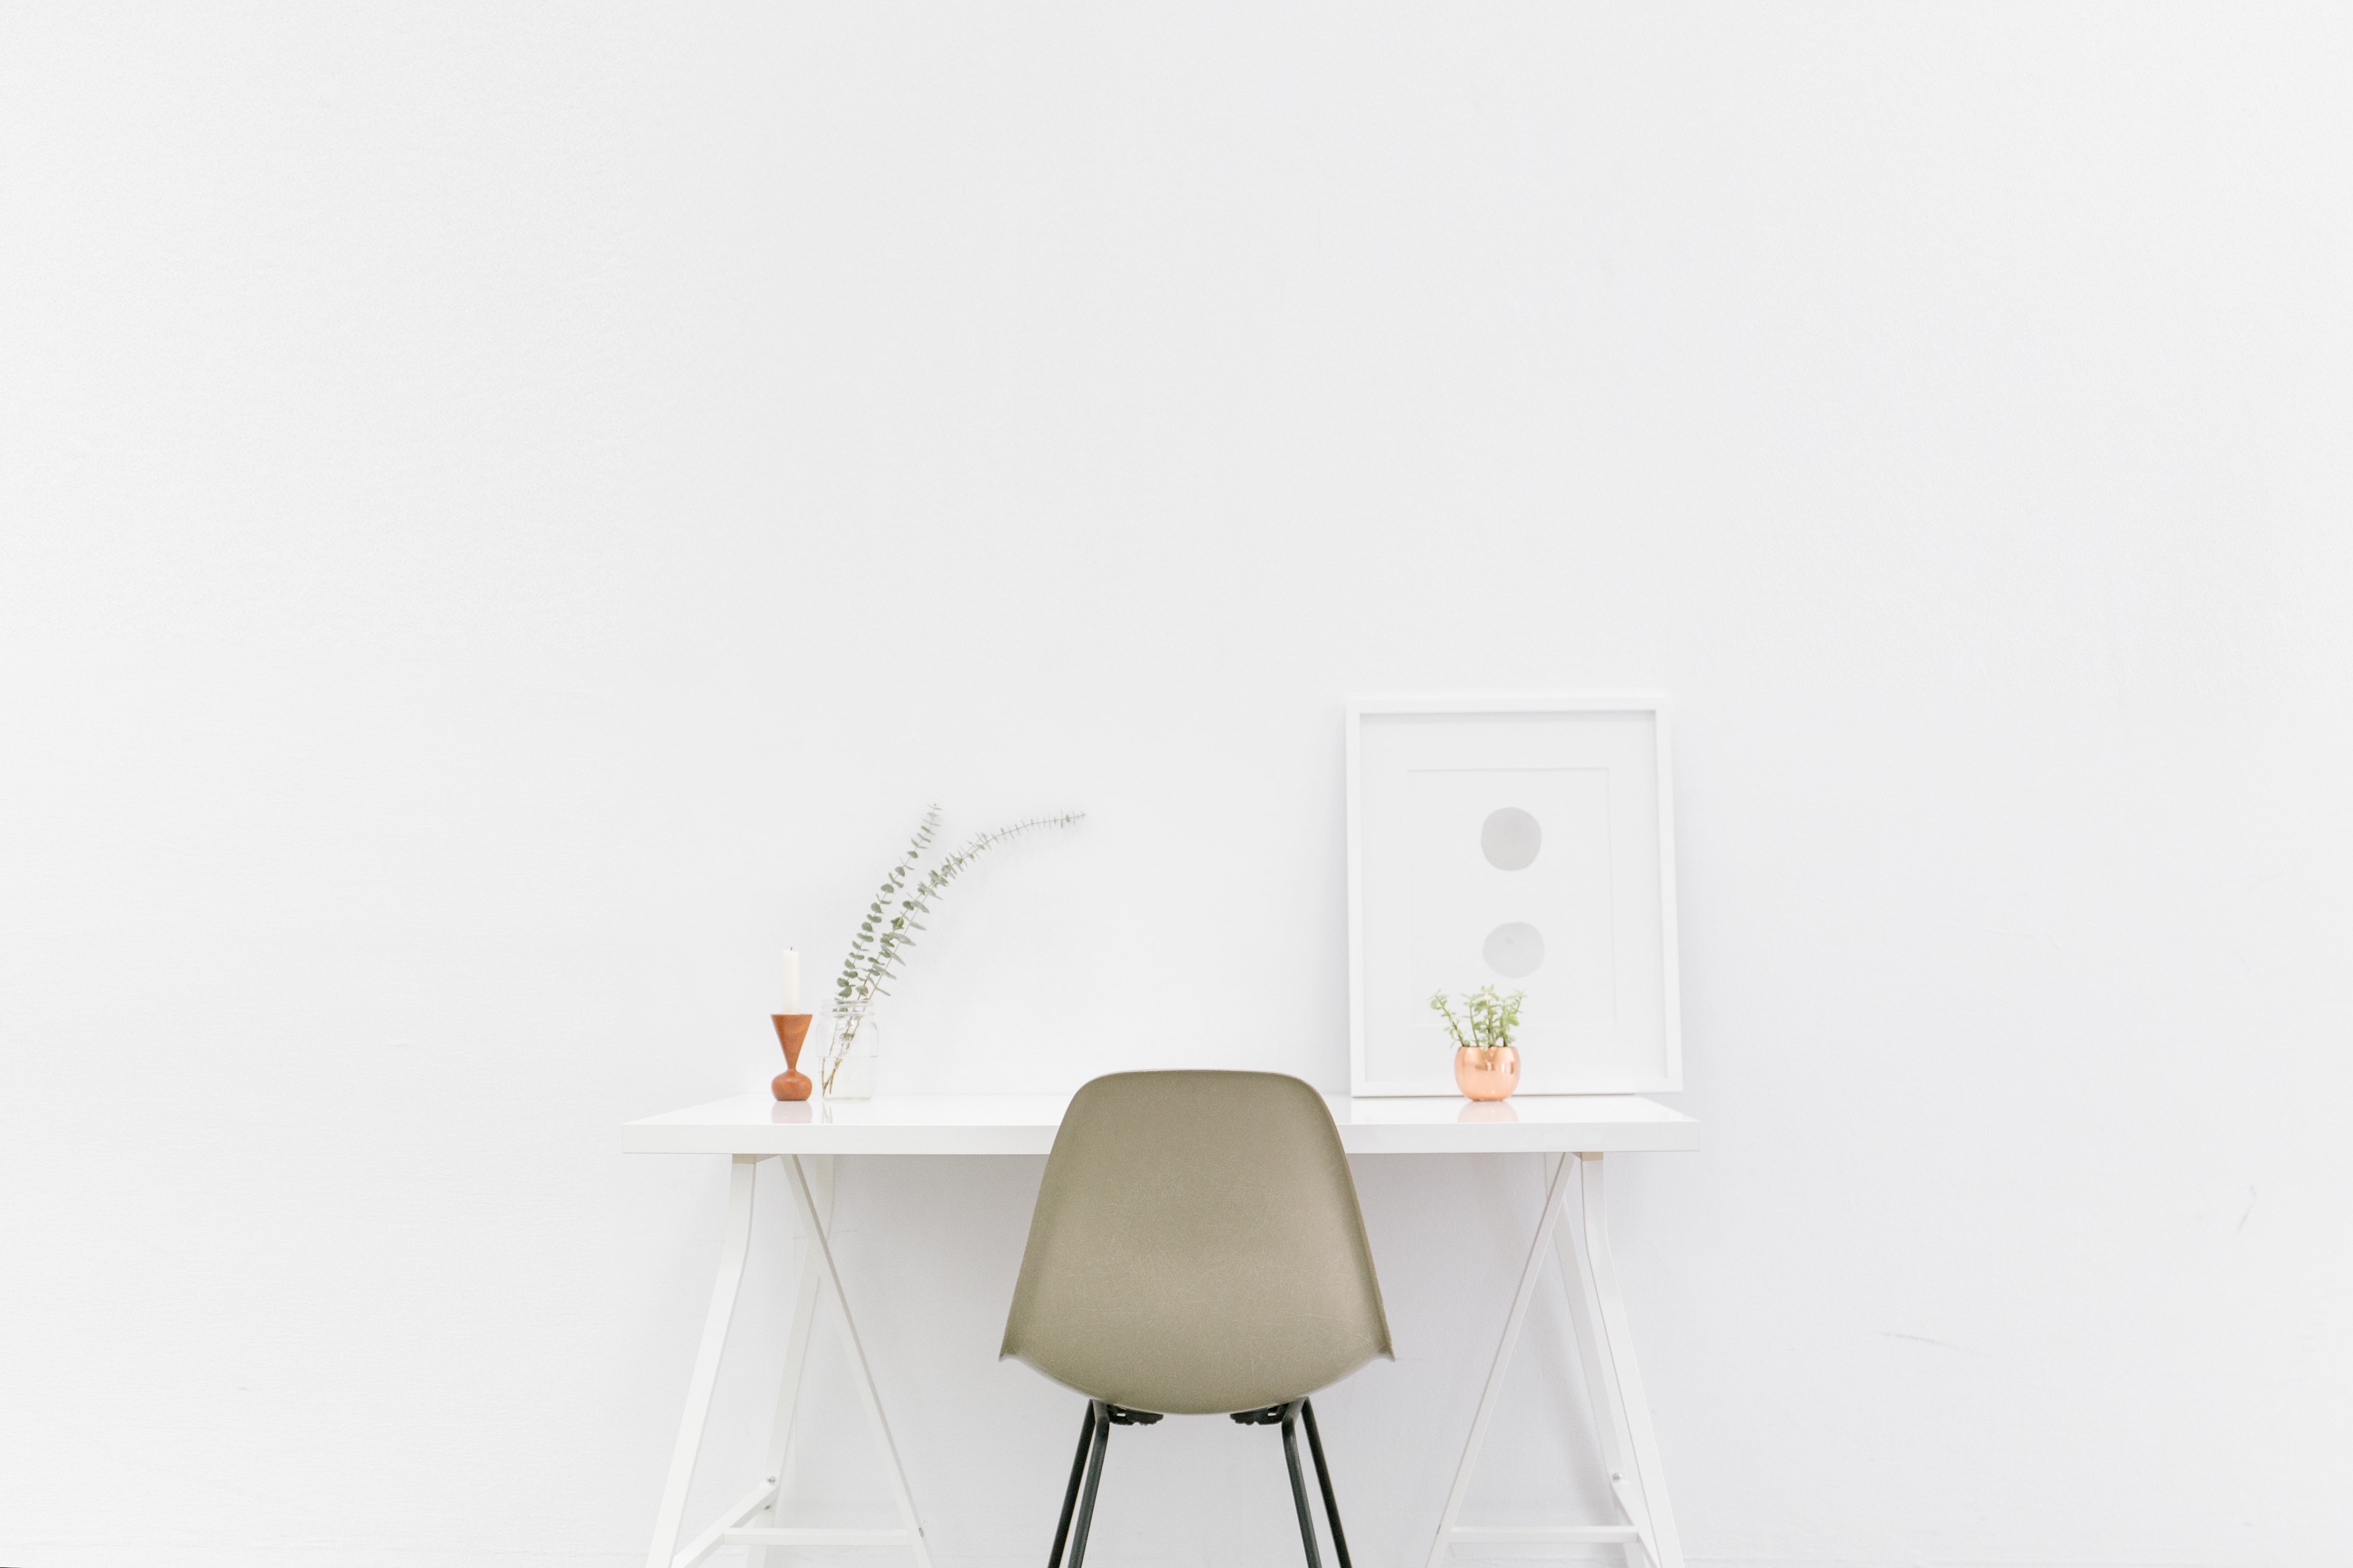
desk, table, white, chair, shelf, lamp, furniture, lighting, brand, product, design, rectangle, light fixture, white background, white room